Hush (character)

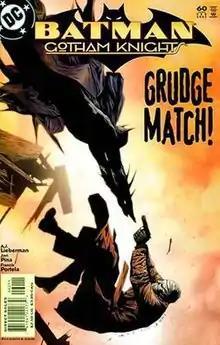
Hush returns. Cover to "" #60 (December 2004). Pencils by Jae Lee.

Following a short-lived alliance with JLA nemesis Prometheus, Hush began to torment Bruce Wayne with help from Clayface. Exploiting the latter's shapeshifting abilities, Hush was briefly able to shed doubt on his true identity and had Alfred Pennyworth framed for murder, using samples taken from the new Clayface to infect Alfred with a virus that would allow Elliot to control him. Hush also attempted to analyse samples taken from Clayface with the goal of duplicating Clayface's shape-shifting abilities for himself without the usual side-effects such as loss of a default human form, eventually attempting to perfect this analysis by releasing Cassius Payne from prison, reasoning that samples from Cassius would be more useful as he is the only 'pure' Clayface... the only one who was never human in the first place. After Clayface realised that he was being manipulated, he provided Batman with a sample of himself to find a cure for Alfred's condition despite knowing that this would not leave Batman with time to cure him, and also ensured that Alfred's name would be cleared by ensuring that his final appearance after death would be a form whose fingerprints so closely resembled Alfred's that the detectives would assume that they had made a mistake (The aforementioned events occur in issue #50–55 and #61–72).